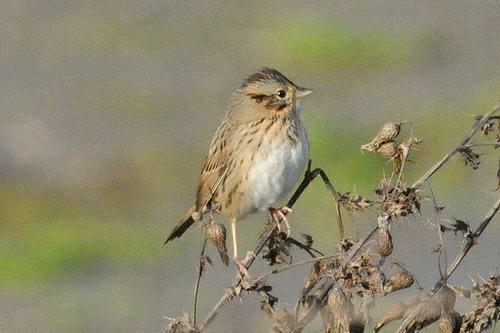
A photo of a lincoln sparrow